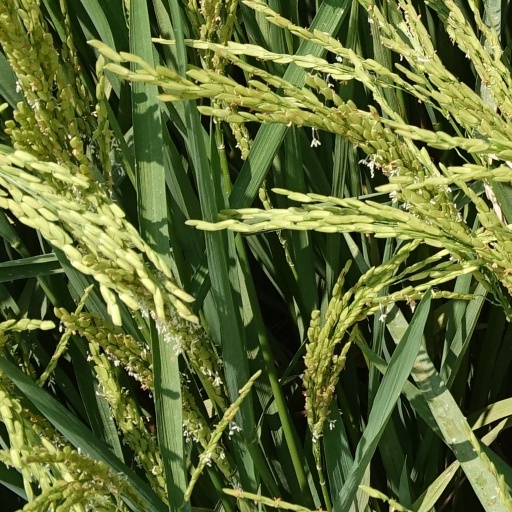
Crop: rice